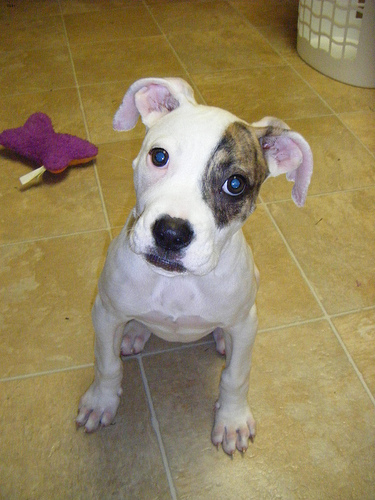
Animal: dog
Breed: american bulldog